Neanderthal behavior

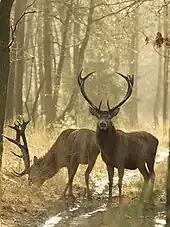
Two red deer in a forest. One is facing the camera and the other is eating grass to its left

Post-Eemian Western European Mousterian stone tools can also be broadly grouped into three distinct macro-regions: